Leon Dabo

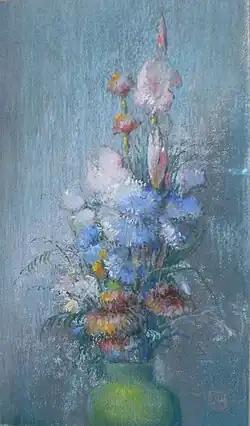
"Flowers in a Green Vase," Pastel

Dabo, the eldest of three brothers (he also had five sisters), was possibly born in Paris, France but recently available documents state he was born in Saverne. His father Ignace Scott Dabo was a professor of aesthetics and a classical scholar, who moved the family to Detroit, Michigan in 1870 to escape the Franco-Prussian War. He supplemented Leon's formal education with Latin, French, and drawing. After his father's death in 1883, the Dabo family moved to New York City, whereupon he found a job as an architectural designer, working to support the family so that his younger brother Scott, who was considered the talented one, could focus on his art. He then became a student of John LaFarge, and the two of them would remain close friends until LaFarge's death. When Dabo decided to pursue studies in Paris, LaFarge wrote letters of introduction, enabling Dabo to meet Pierre Puvis de Chavannes, who would become his mentor, and to gain entry to the École nationale supérieure des arts décoratifs. He also studied part-time at the Académie Colarossi and the École des Beaux-Arts. Although Impressionism was gaining hold at this time, Dabo did not find that movement to his taste.